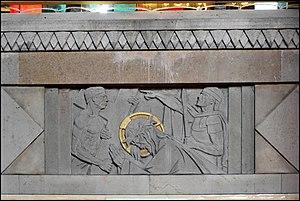
Chemin de Croix de Roye
Raymond Émile Couvègnes est un sculpteur français né le 27 février 1893 à Ermont et mort le 18 décembre 1985 dans le 8ᵉ arrondissement de Paris. Il est l'auteur de sculptures monumentales en béton.